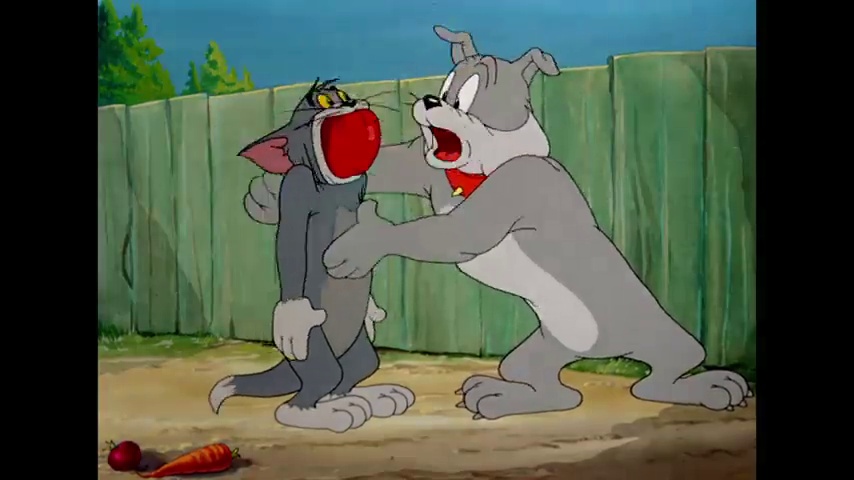
Portrait style: Cartoon Portrait